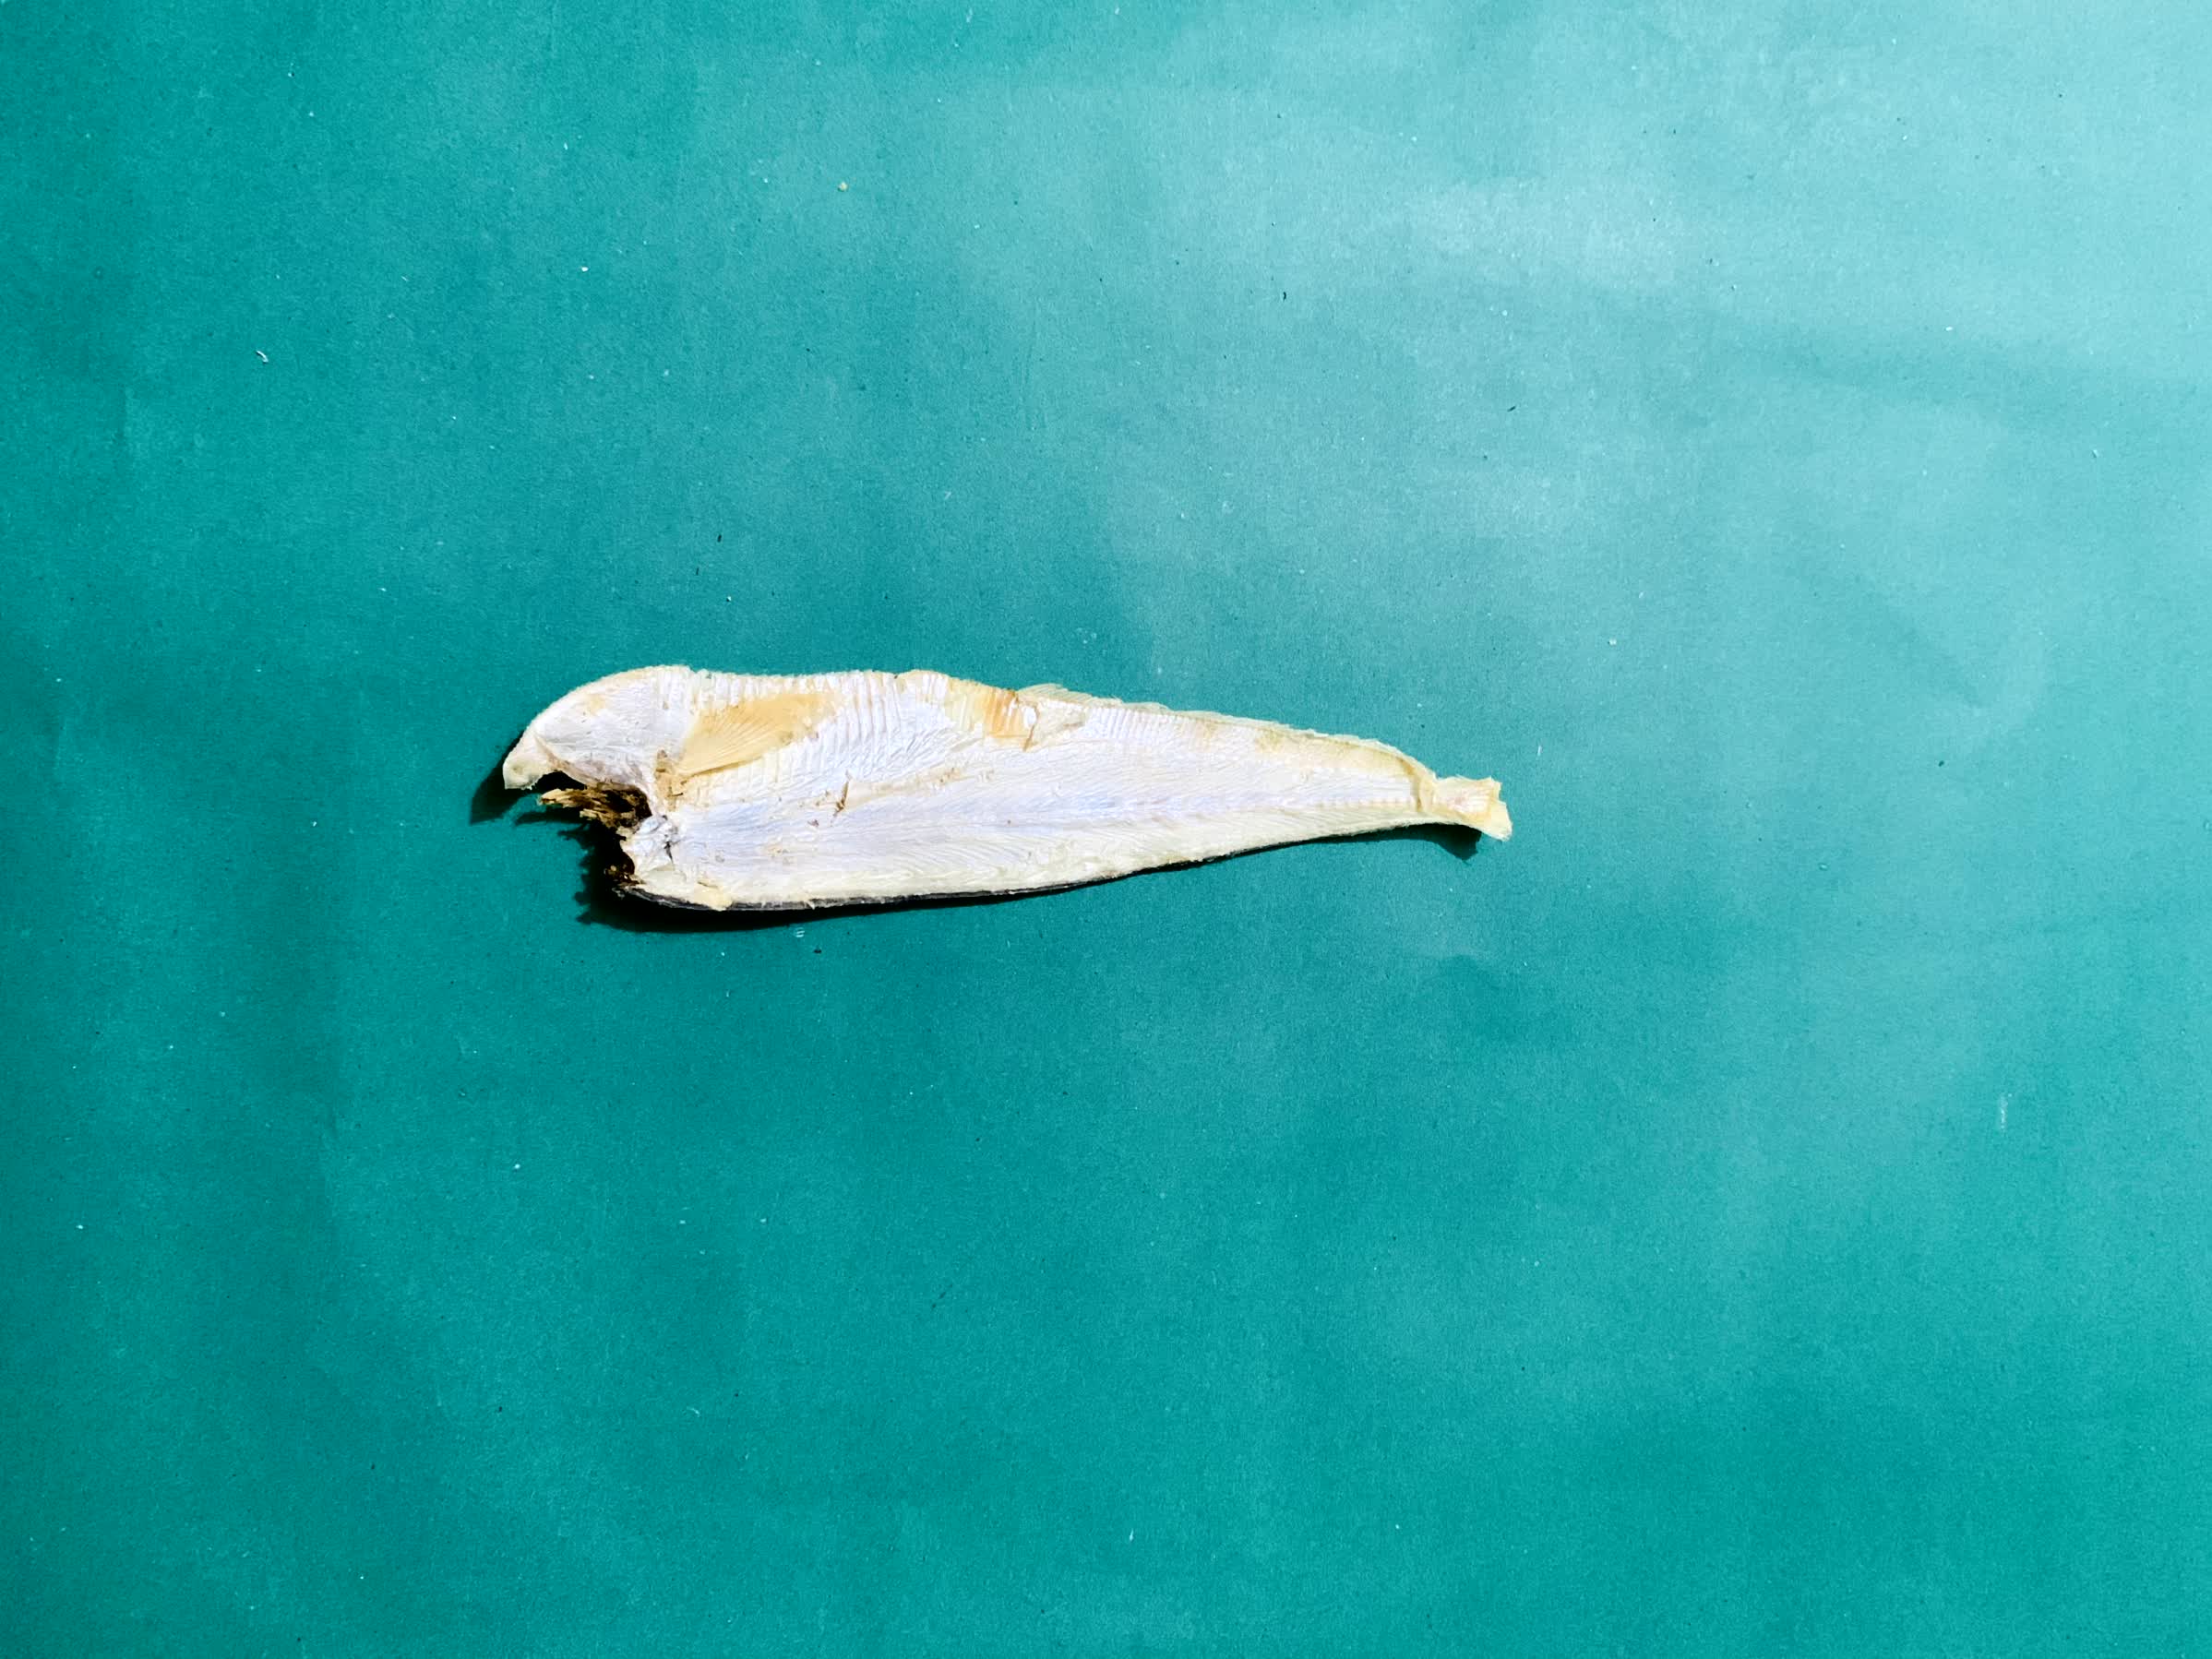
Species: Shukna Feuwa